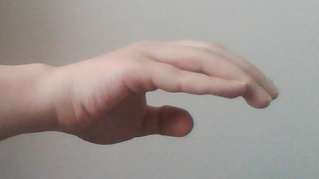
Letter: jeem